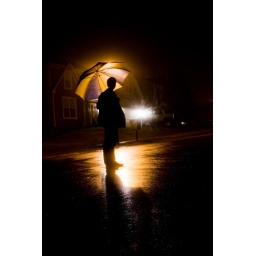
Taken on the street in front of my house, with a lamp post behind my umbrella from Ikea